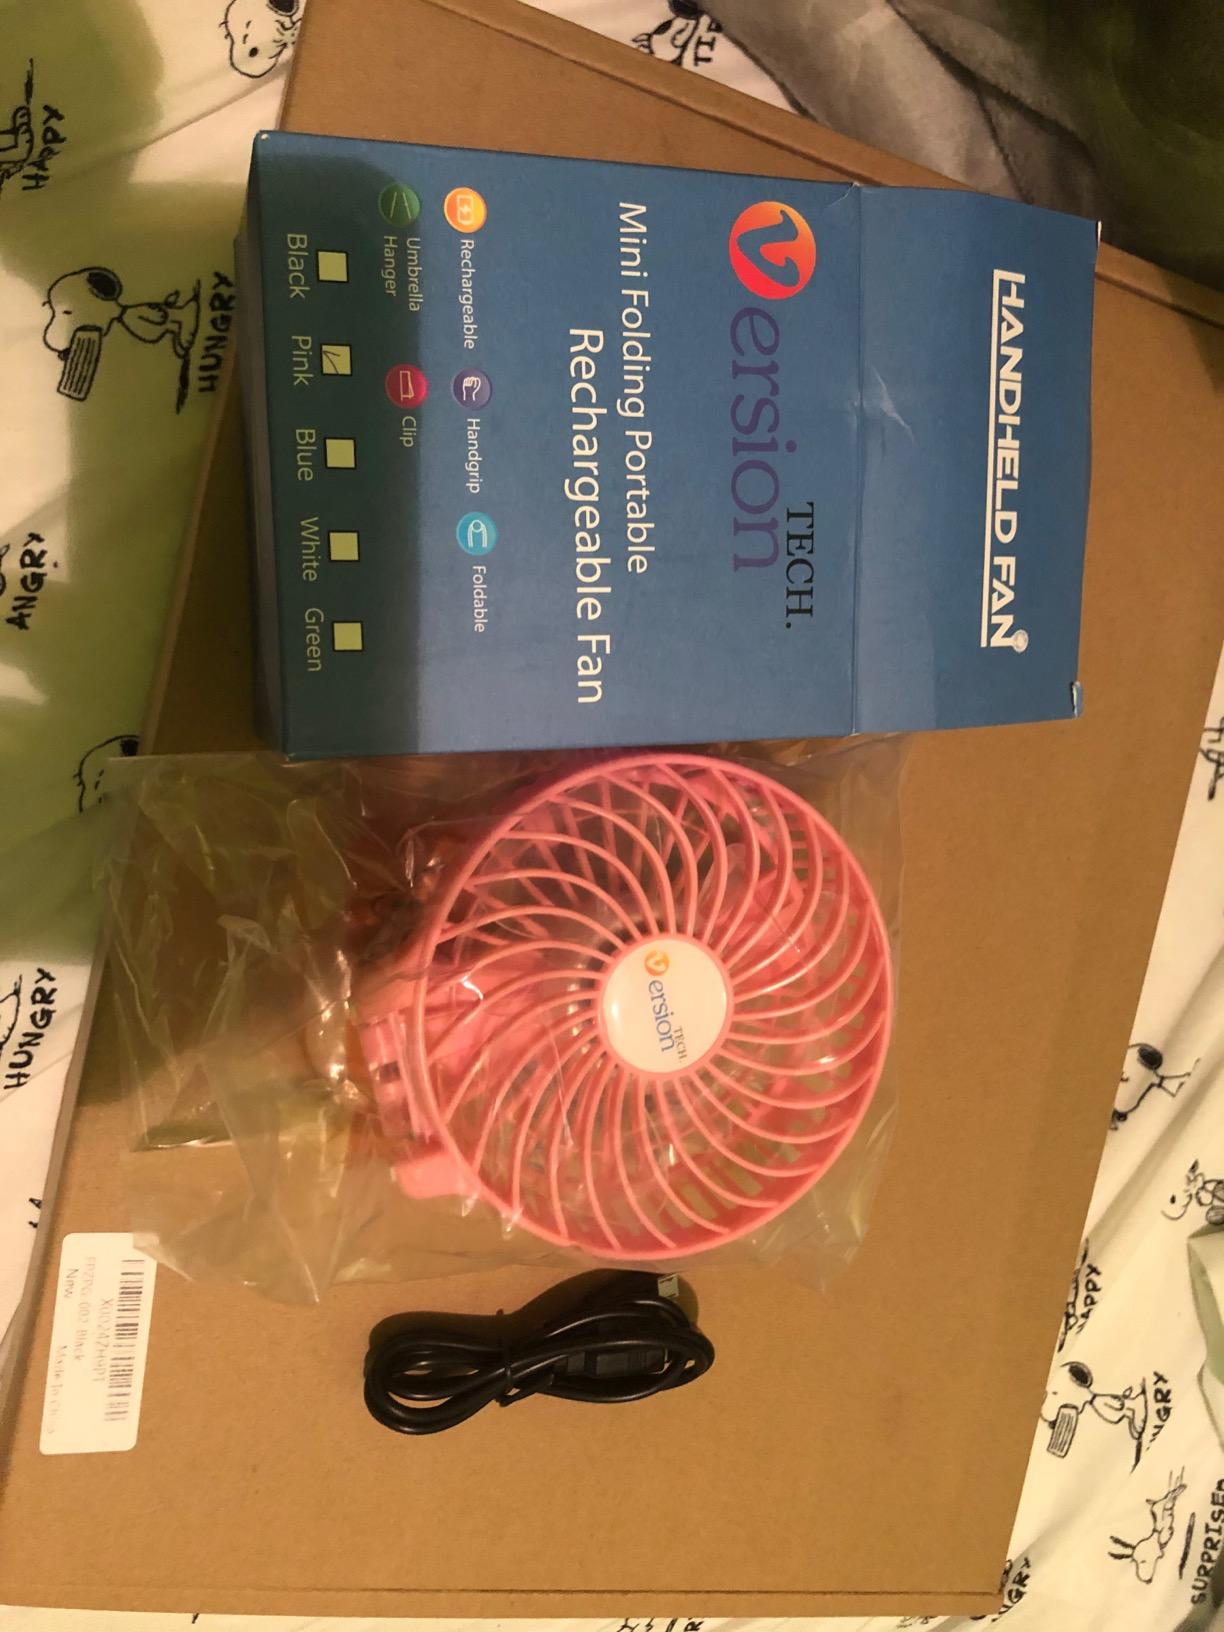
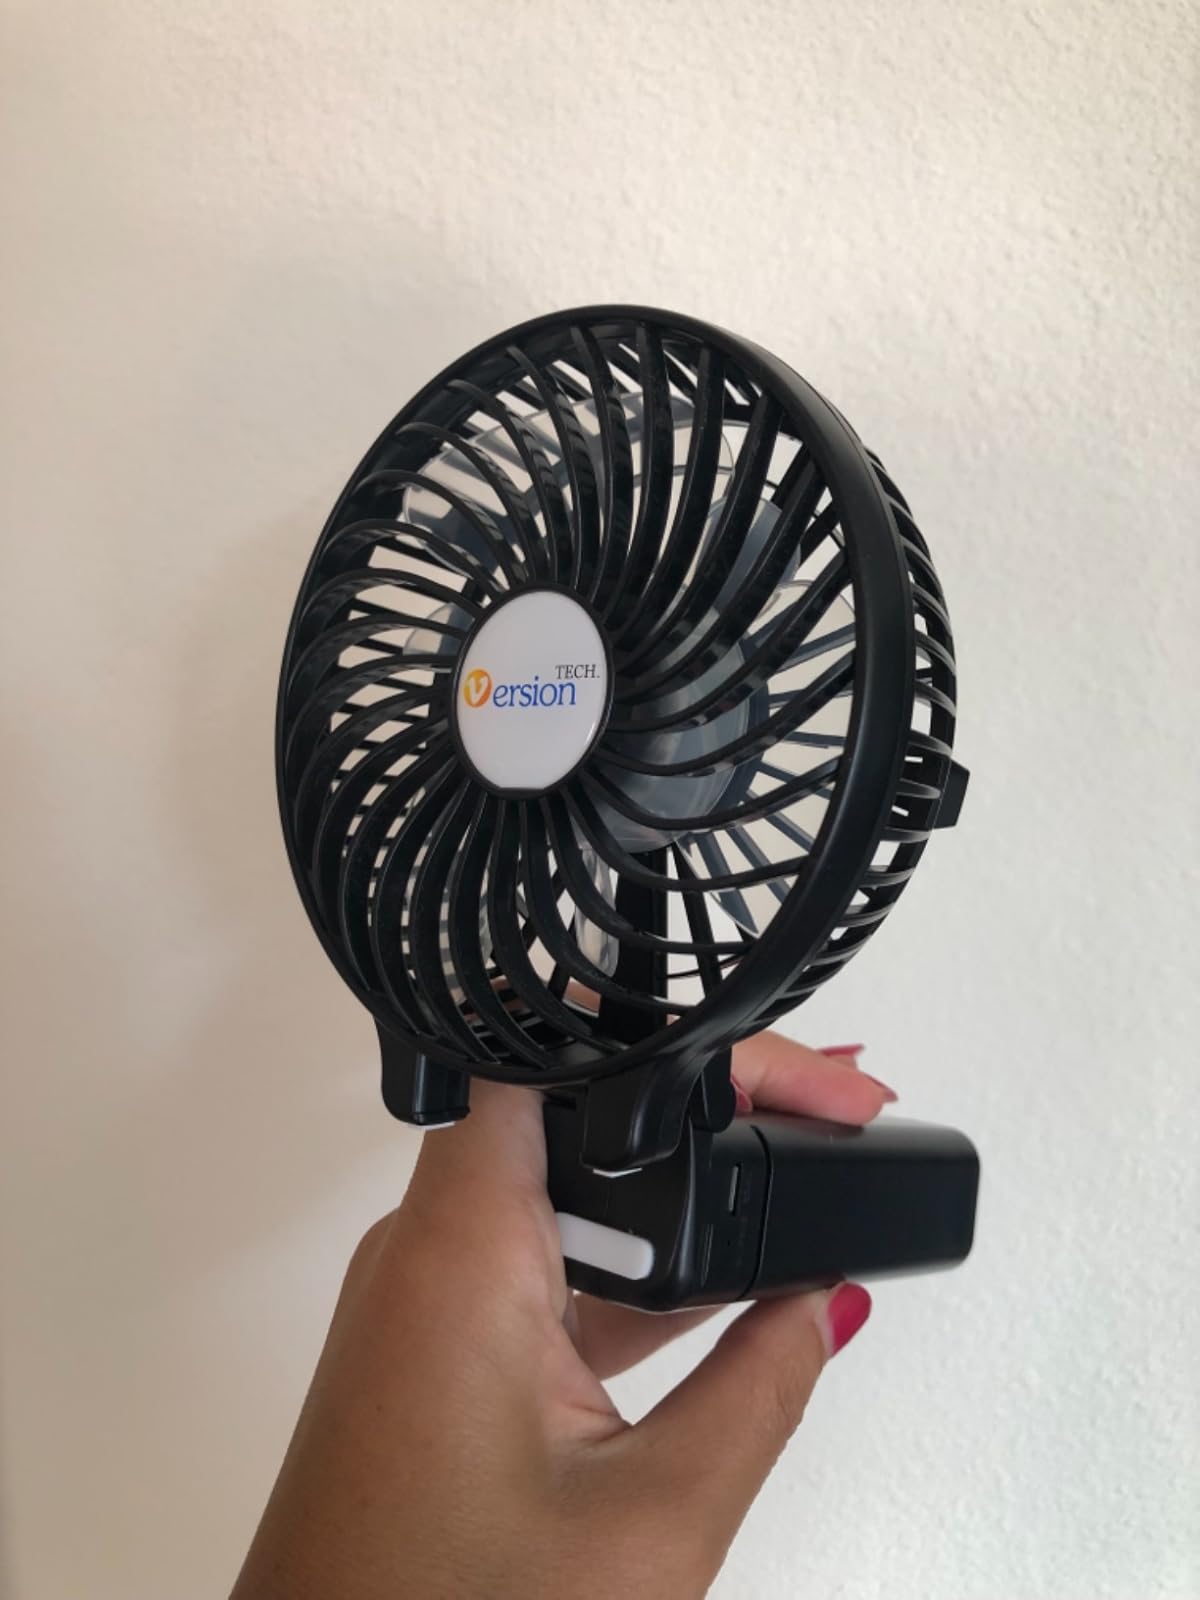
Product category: fan
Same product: no